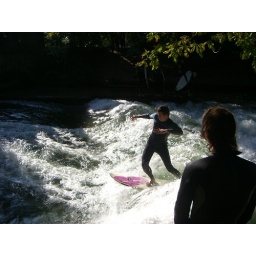
a standing wave on a river in the english garden, surfers wait on the sides for their go